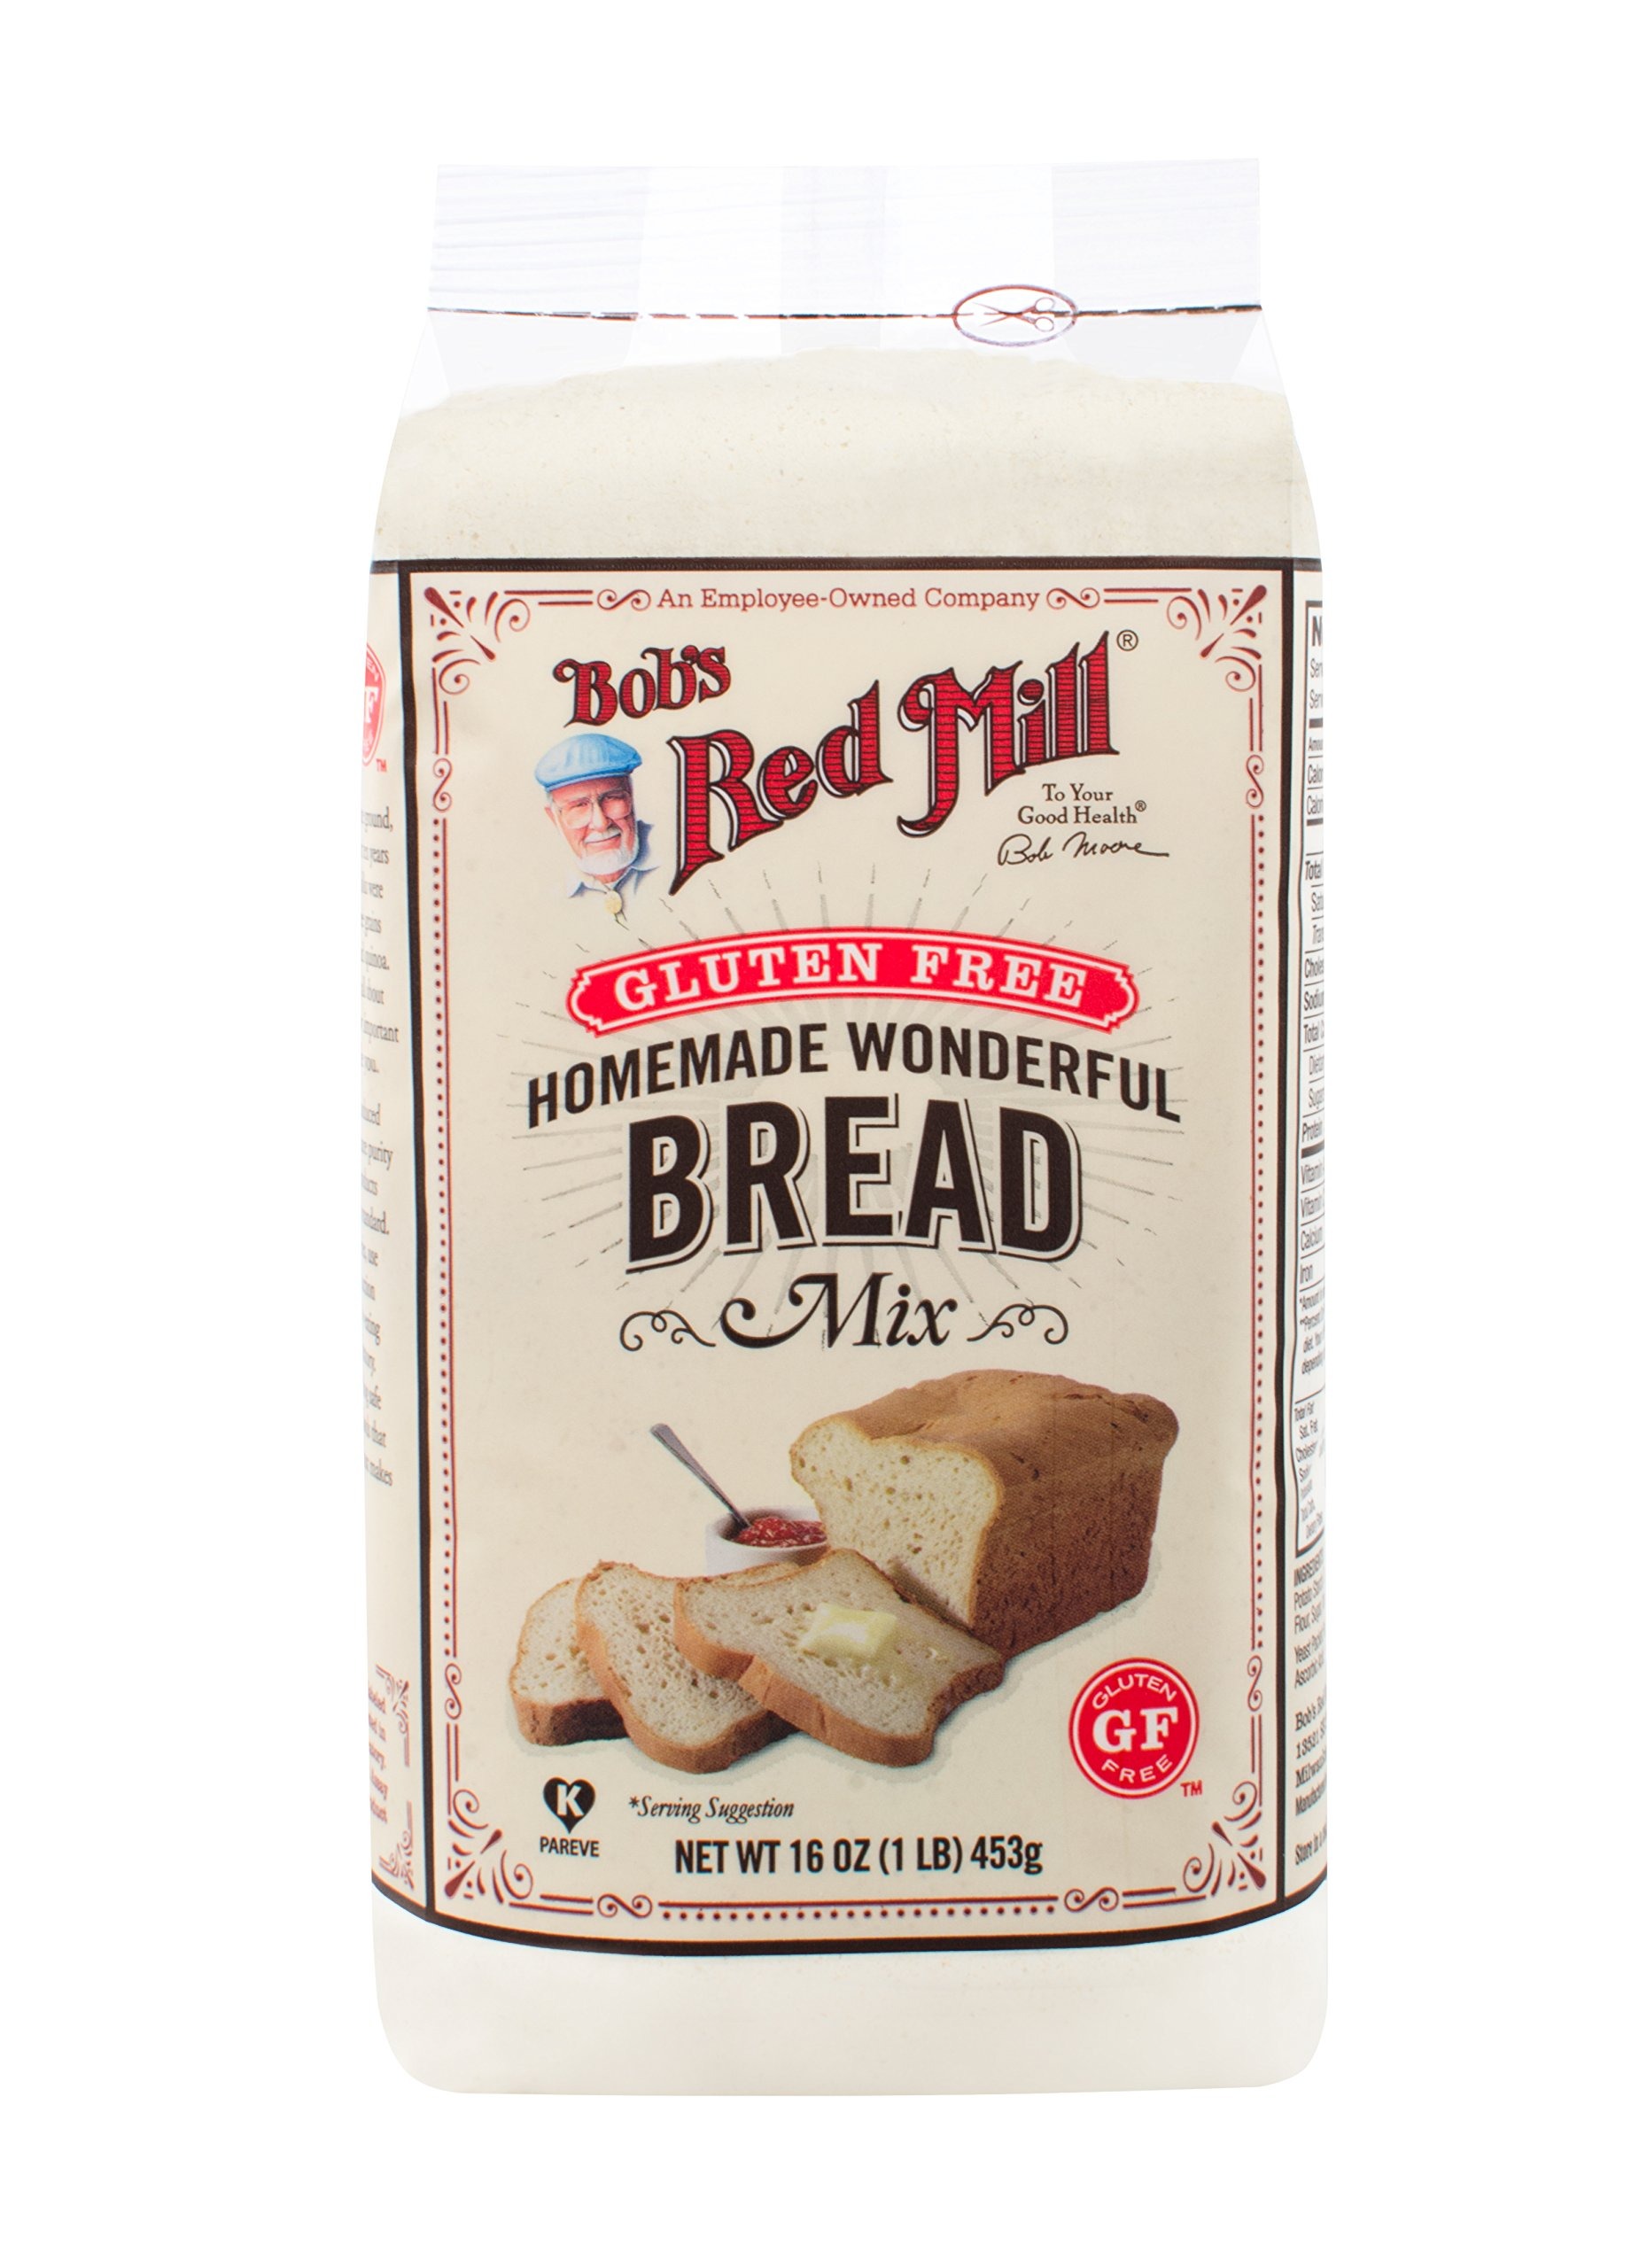
Item Name: Bob's Red Mill, Gluten-free, Wheat and Dairy free Bread Mix, 16 oz
Bullet Point 1: Bob's Red Mill Gluten Free Homemade Wonderful Bread Mix is an easy-to-use mix for tasty gluten free loaves
Bullet Point 2: This bread is ideal for sandwiches, toast, bread crumbs, rolls, burger buns, and croutons
Bullet Point 3: All you need from your kitchen is milk, eggs, butter or oil, and cider vinegar
Value: 16.0
Unit: ounce

Price: 5.49